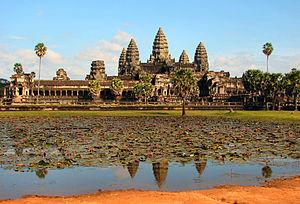
Liste non exhaustive des Temples et monastères bouddhistes à travers le monde.
Le qualificatif de « huitième merveille du monde » est parfois donné de manière non-officielle à de nouveaux bâtiments, des structures, des projets ou même à des concepts jugés comparables aux Sept Merveilles du monde.
Cet article recense les sites inscrits au patrimoine mondial au Cambodge.
Angkor Vat ou Angkor Wat est le plus grand des temples et le plus grand monument religieux au monde. Il fait partie du complexe monumental d'Angkor au Cambodge réparti sur un site de 162,6 hectares. Il fut construit par le roi khmer Suryavarman II au début du XIIᵉ siècle à Yaśodharapura capitale de l'empire khmer en tant que « temple d'État » et éventuel mausolée.
Le Cambodge, en forme longue le royaume du Cambodge, en khmer Kâmpŭchéa et ព្រះរាជាណាចក្រកម្ពុជា, Preăhréachéanachâkr Kâmpŭchéa, aussi appelé Srok Khmer, ស្រុកខ្មែរ, littéralement « Pays des Khmers », est un pays d'Asie du Sud-Est, peuplé d’environ 17 millions d'habitants. Sa capitale est Phnom Penh. Le Cambodge est l’État successeur de l’Empire khmer hindouiste et bouddhiste qui règne sur pratiquement toute la péninsule d’Indochine entre le XIᵉ et le XIVᵉ siècles. Le Cambodge a des frontières communes avec la Thaïlande à l'ouest-nord-ouest, le Laos au nord-est et le Viêt Nam à l'est et au sud-est. Les citoyens du pays portent le nom de Cambodgiens ou Khmers en référence à l’ethnie khmère. La majorité des Cambodgiens est de religion bouddhiste theravāda, bien que le pays comporte une communauté musulmane cham ainsi que quelques tribus des montagnes et une communauté chrétienne.
Le theravāda est une branche ancienne du bouddhisme hīnayāna issue de l'école Sthaviravāda. Relativement conservatrice, elle est aussi plus proche du bouddhisme primitif que les autres traditions bouddhiques existantes. La Doctrine des Anciens s'appuie sur un canon rédigé en pāli, nommé Tipiṭaka, comprenant de nombreux textes basés sur les paroles du Bouddha Śākyamūni, recueillies par ses contemporains et retranscrites quelques siècles plus tard.
L’économie du Cambodge connait une progression rapide depuis le milieu des années 1990. Mais malgré cette croissance, le royaume reste dans la catégorie des pays les moins avancés, le revenu par habitant restant encore très bas comparé à ses principaux voisins.